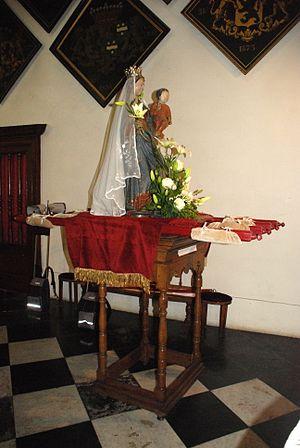
Belgique - Bousval - Chapelle du Try-au-Chêne - procession du lundi de Pentecôte
La statue de Notre-Dame du Try-au-Chêne est une statue de Vierge à l'Enfant en chêne polychrome conservée dans l'église Saint-Barthélemy de Bousval, village dépendant de la ville belge de Genappe située dans la province du Brabant wallon.